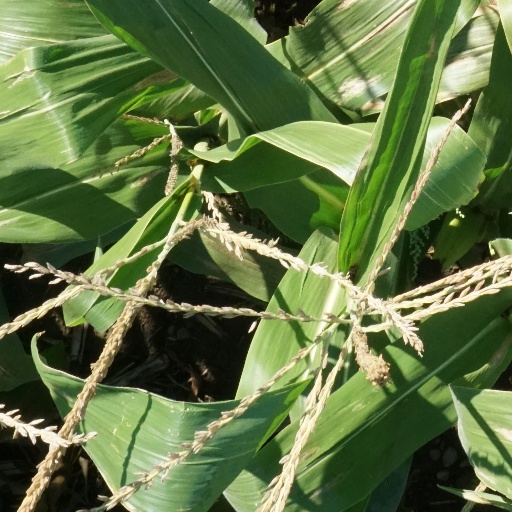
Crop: maize; corn